Gęsiówka

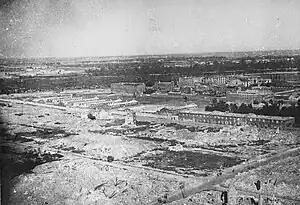
View from a tower of St. Augustine Church on Nowolipki 18 Street towards Warsaw Ghetto. In front ruins on Pawia Street behind them surrounded by high wall with watch towers, is the west side of the Gesiowka prison. The Jewish cemetery on Okopowa Street is visible in the background on the left behind Gesiowka prison. Spring 1945

Gęsiówka is the colloquial Polish name for a prison that once existed on "Gęsia" ("Goose") Street in Warsaw, Poland, and which, under German occupation during World War II, became a Nazi concentration camp.